Serrano Point

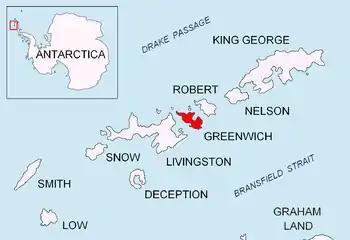
Location of Greenwich Island in the South Shetland Islands.

Serrano Point is an ice-free point on the northwest coast of Discovery Bay, Greenwich Island in the South Shetland Islands, Antarctica named by the 1947 Chilean Antarctic Expedition after First Lieutenant Fernando Serrano, doctor on the expedition frigate "Iquique".